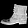
Label: Ankle boot